Miyagawa Station

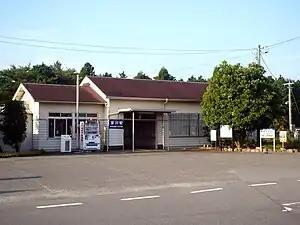
Miyagawa Station

is a passenger railway station in located in the city of Ise, Mie Prefecture, Japan, operated by Central Japan Railway Company (JR Tōkai).